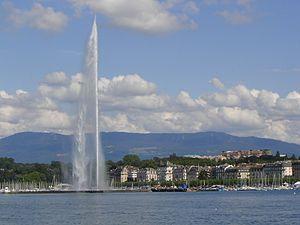
Genève est une ville suisse située à l’extrémité sud-ouest du Léman. Elle est la deuxième ville la plus peuplée de Suisse après Zurich. Elle est le chef-lieu et la commune la plus peuplée du canton de Genève. En décembre 2019, la ville comptait 205 372 habitants. Son aire métropolitaine, ou aire urbaine, forme une agglomération transfrontalière : le « Grand Genève », qui s'étend sur le canton de Vaud et les départements français de l'Ain et de la Haute-Savoie, pour une population totale en janvier 2015 de 978 790 habitants. L'agglomération genevoise stricto sensu compte 579 227 habitants dans sa partie suisse au 1ᵉʳ janvier 2016, selon l'Office fédéral de la statistique. L'emblème de la ville est son jet d'eau culminant à 140 m.